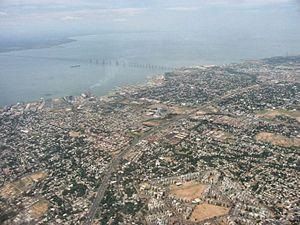
Maracaibo ou Maracaïbo est une ville du Venezuela et la capitale de l'État de Zulia. Elle est située à l'entrée du lac Maracaibo, à 514 km à l'ouest de Caracas. La population de son aire urbaine était estimée à 1 551 539 habitants en 2011. Maracaibo, dont l'économie repose sur l'exploitation du pétrole du lac Maracaibo, est la deuxième plus grande ville du Venezuela après la capitale.
Maracaibo est l'une des 21 municipalités de l'État de Zulia au Venezuela. Son chef-lieu est Maracaibo, capitale de l'État et deuxième agglomération du Venezuela. En 2011, la population s'élève à 1 459 448 habitants.